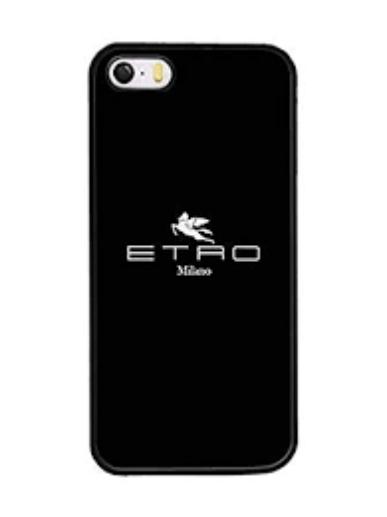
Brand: Etro
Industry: Clothes